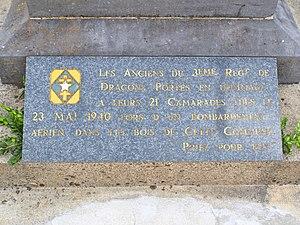
Boult-aux-Bois (Ardennes, France)
Le 3ᵉ régiment de dragons, est une unité de cavalerie de l'armée française, créé sous la Révolution à partir du régiment de Bourbon dragons, un régiment français d'Ancien Régime.